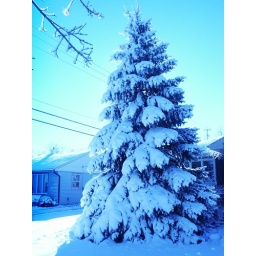
Cool shot of a blue spruce tree in my front yard.